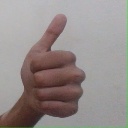
अक्षर: थ